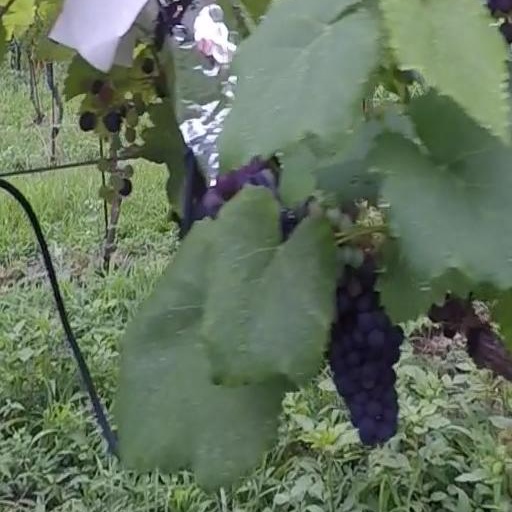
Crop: grape